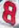
Number: 8